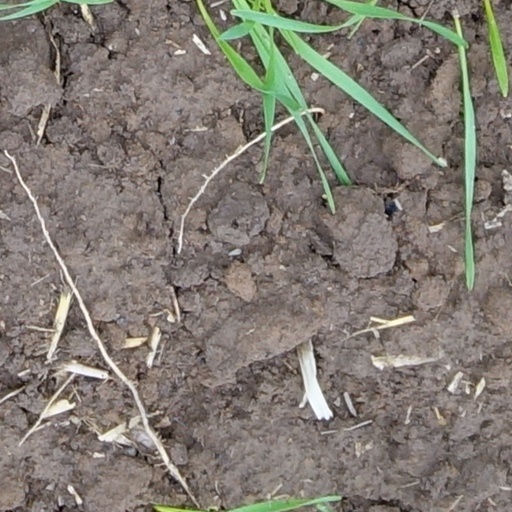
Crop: wheat